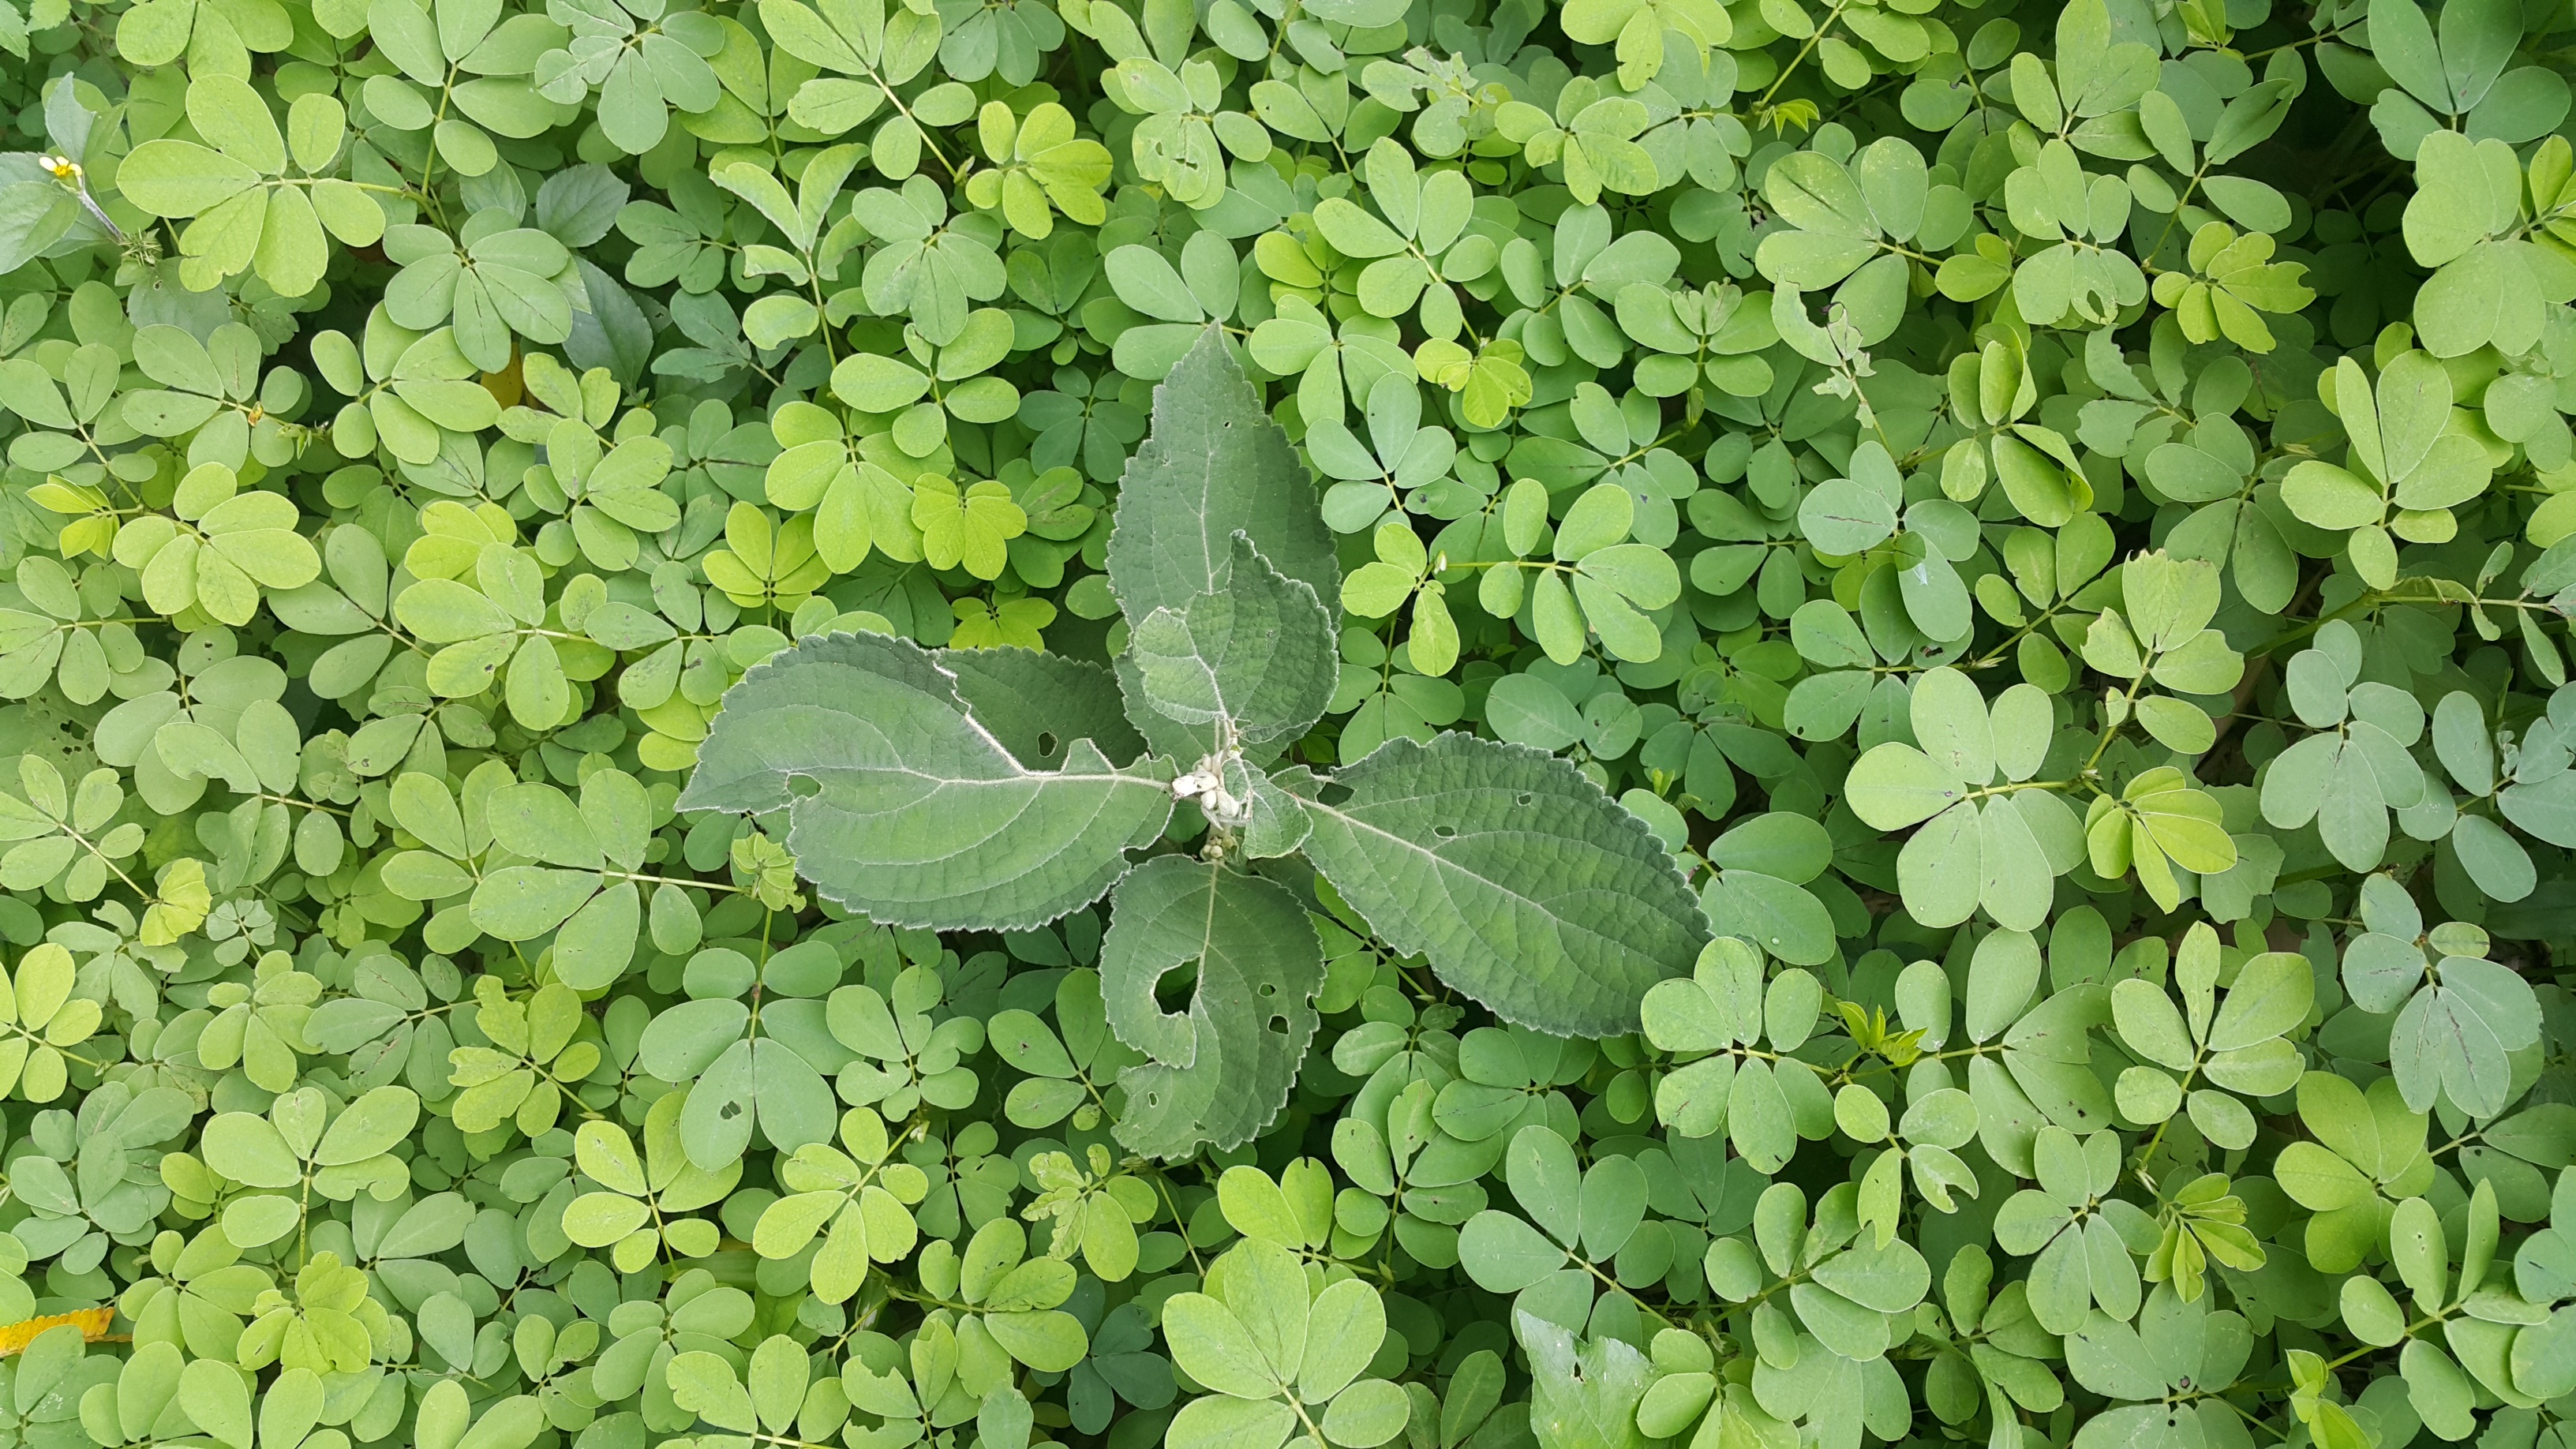
grass, plant, leaf, flower, green, herb, produce, clover, forest floor, shrub, groundcover, different, unity, flowering plant, annual plant, land plant, centella